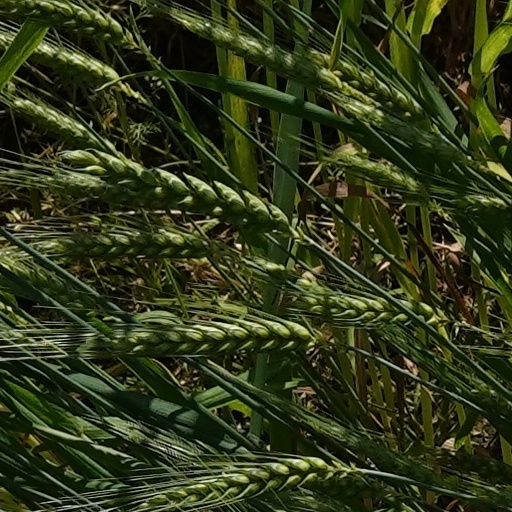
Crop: wheat